ŠK Slovan Bratislava

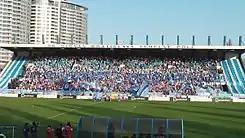
Tehelné pole (old)

1962 was a successful year, as the Czechoslovakia national team were defeated 3–1 in the 1962 FIFA World Cup Final in Chile, obtaining the silver, and repeating the success of the 1934 FIFA World Cup Final in Rome. Slovan players included goalkeeper Viliam Schrojf and defender Ján Popluhár.